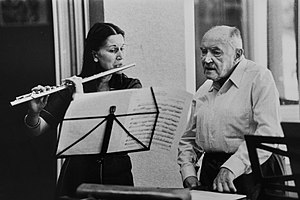
René Leroy
René Leroy var en fransk fløjtenist og musikpædagog.